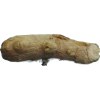
Label: images